Fabio Ceravolo

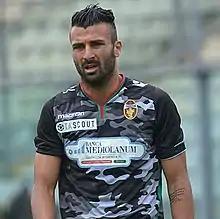
Ceravolo in action during the match Modena vs. Ternana

Fabio Giovanni Ceravolo (born 5 March 1987) is an Italian footballer who plays as a striker for Serie D club Pro Palazzolo.